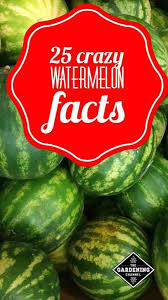
Label: Watermelon